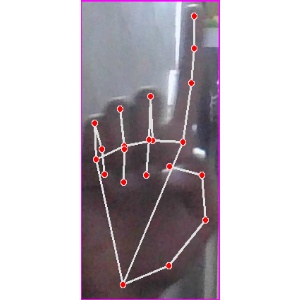
अक्षर: क